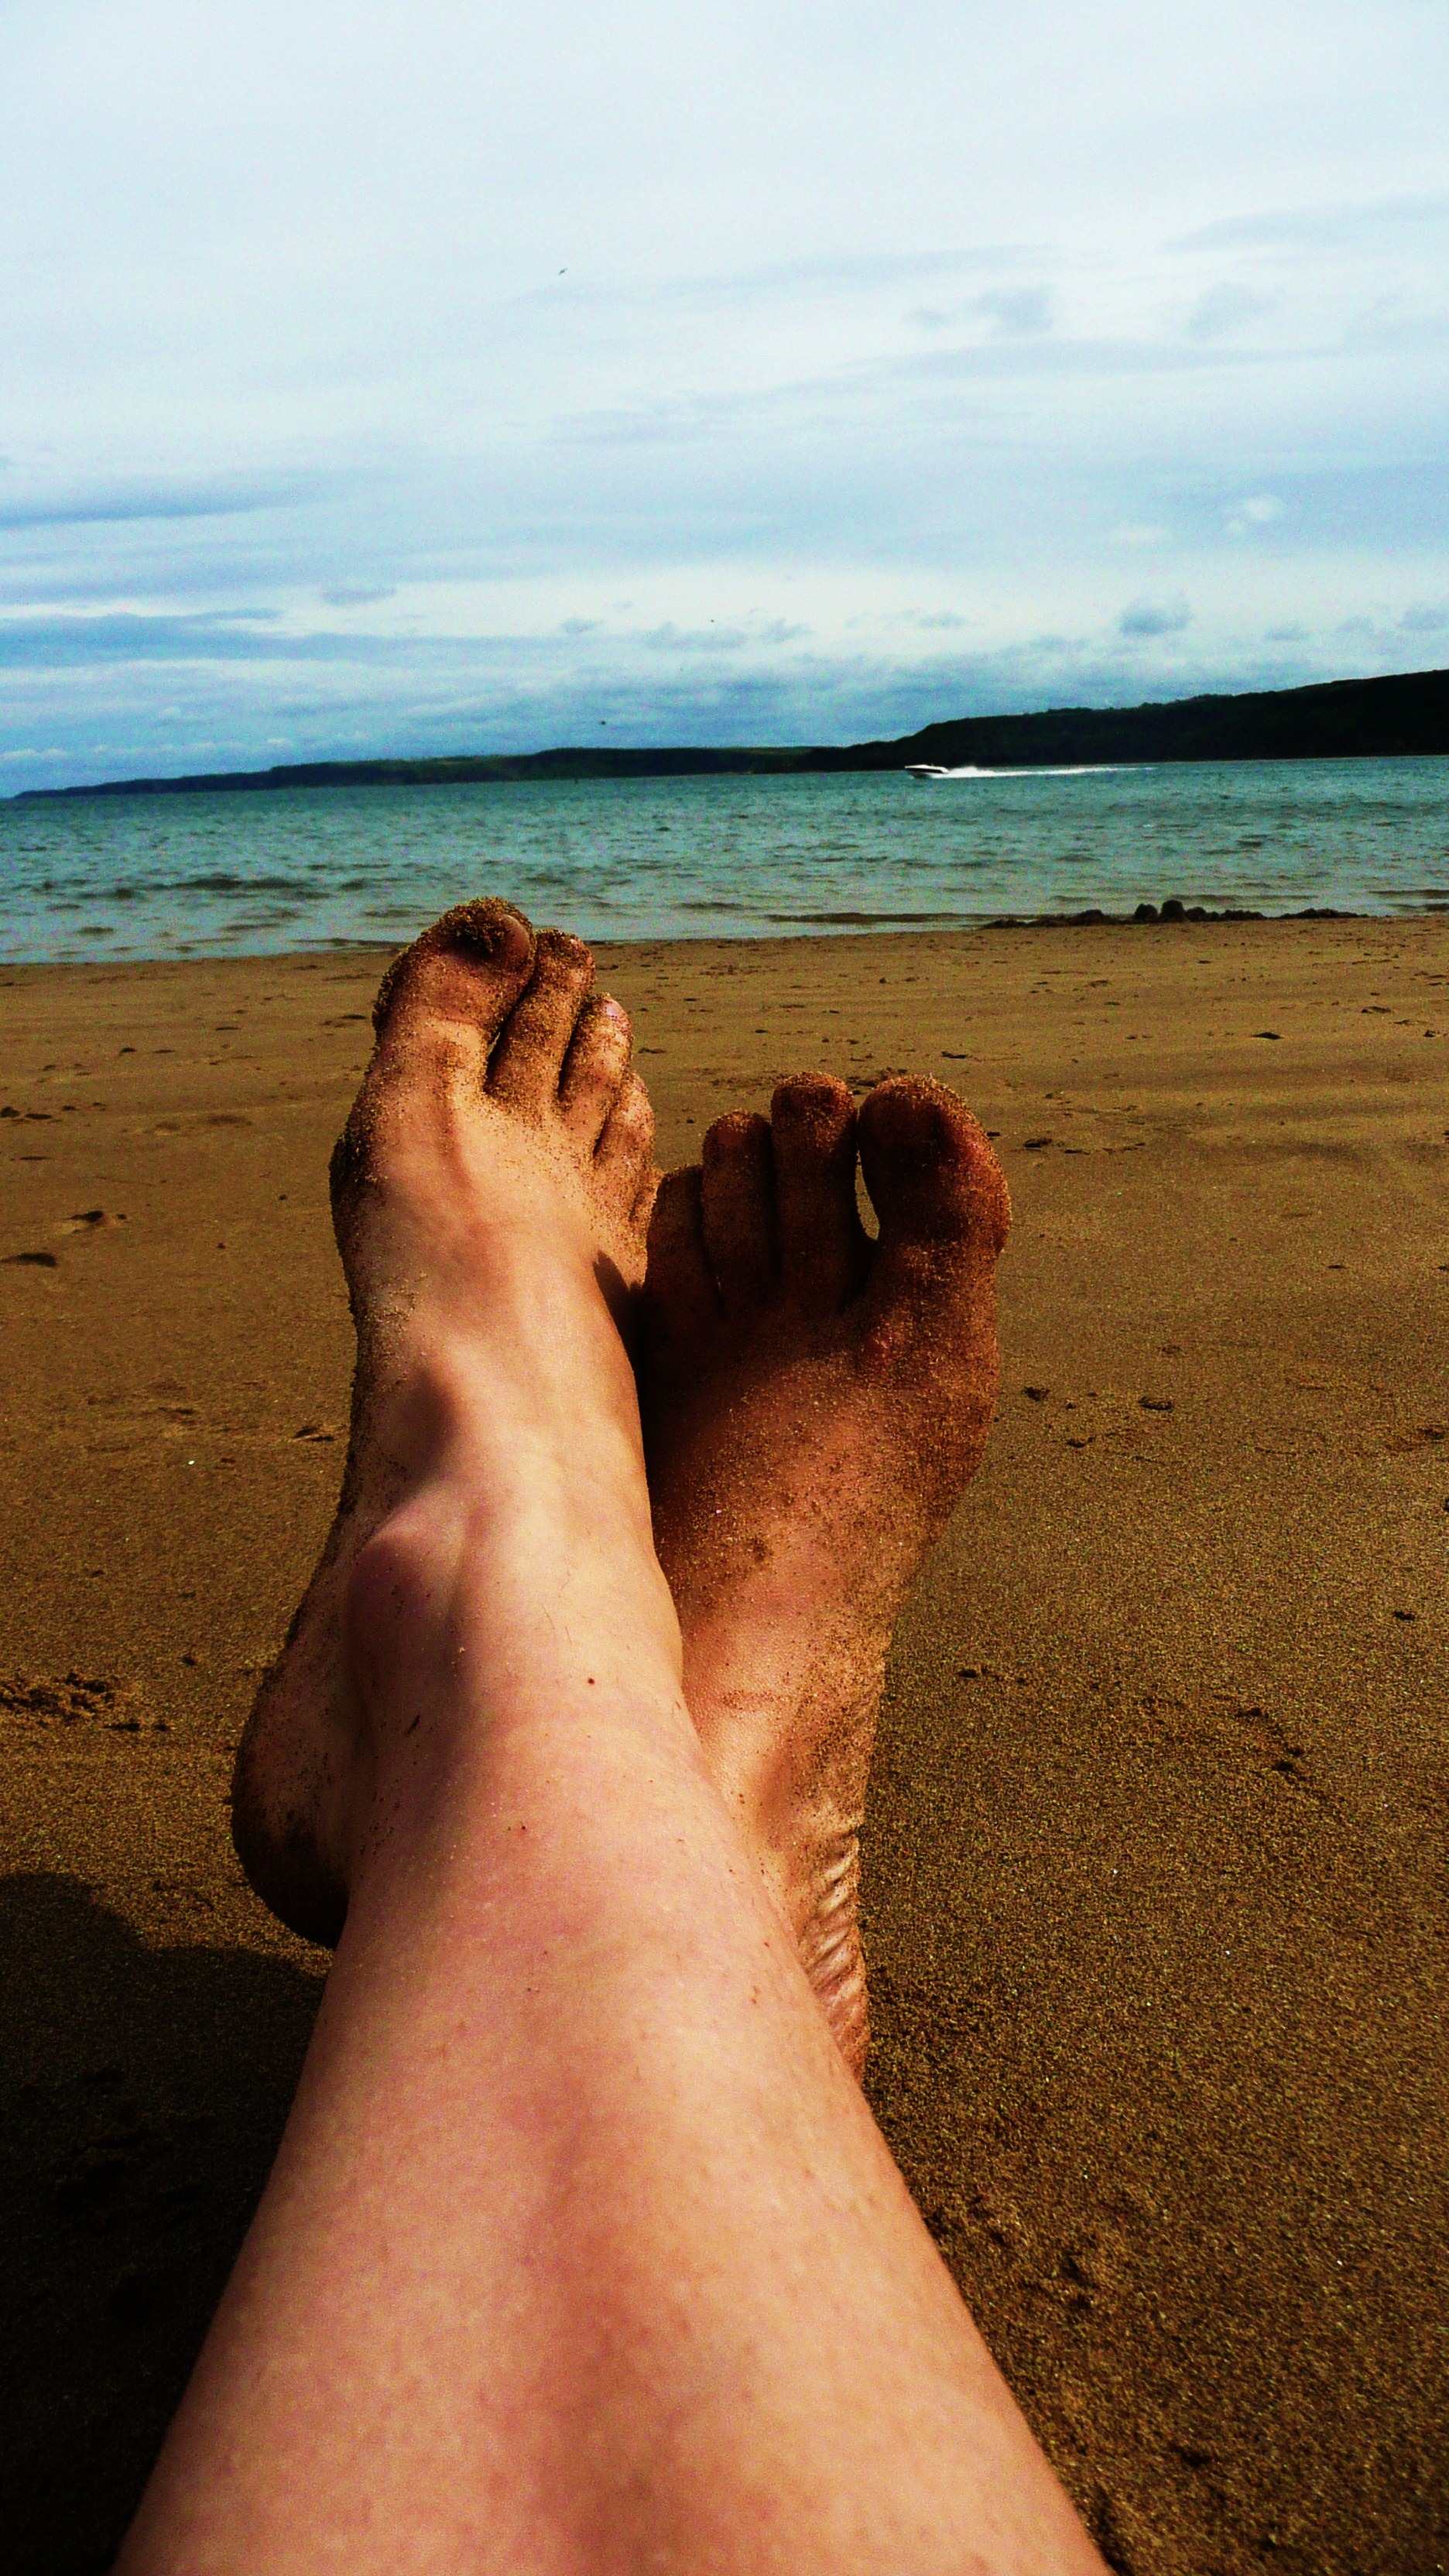
hand, beach, sea, coast, sand, ocean, shore, wave, feet, leg, relax, body of water, human body